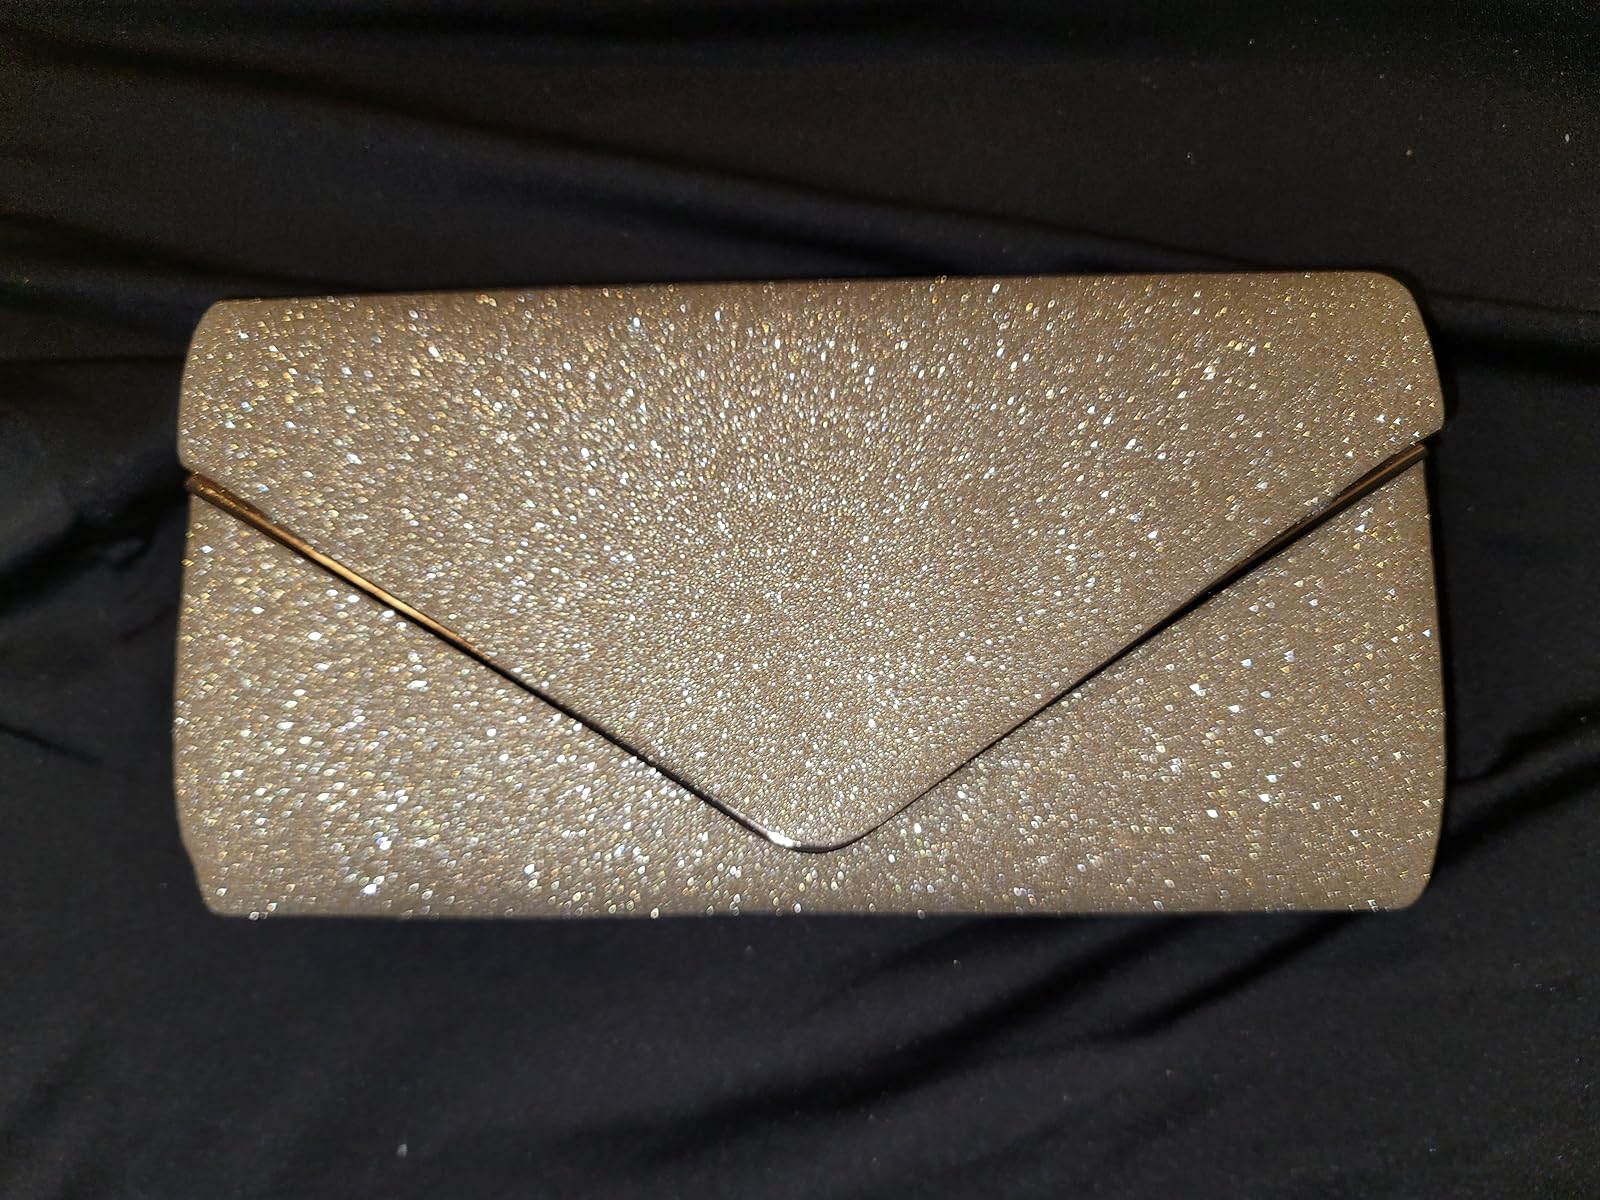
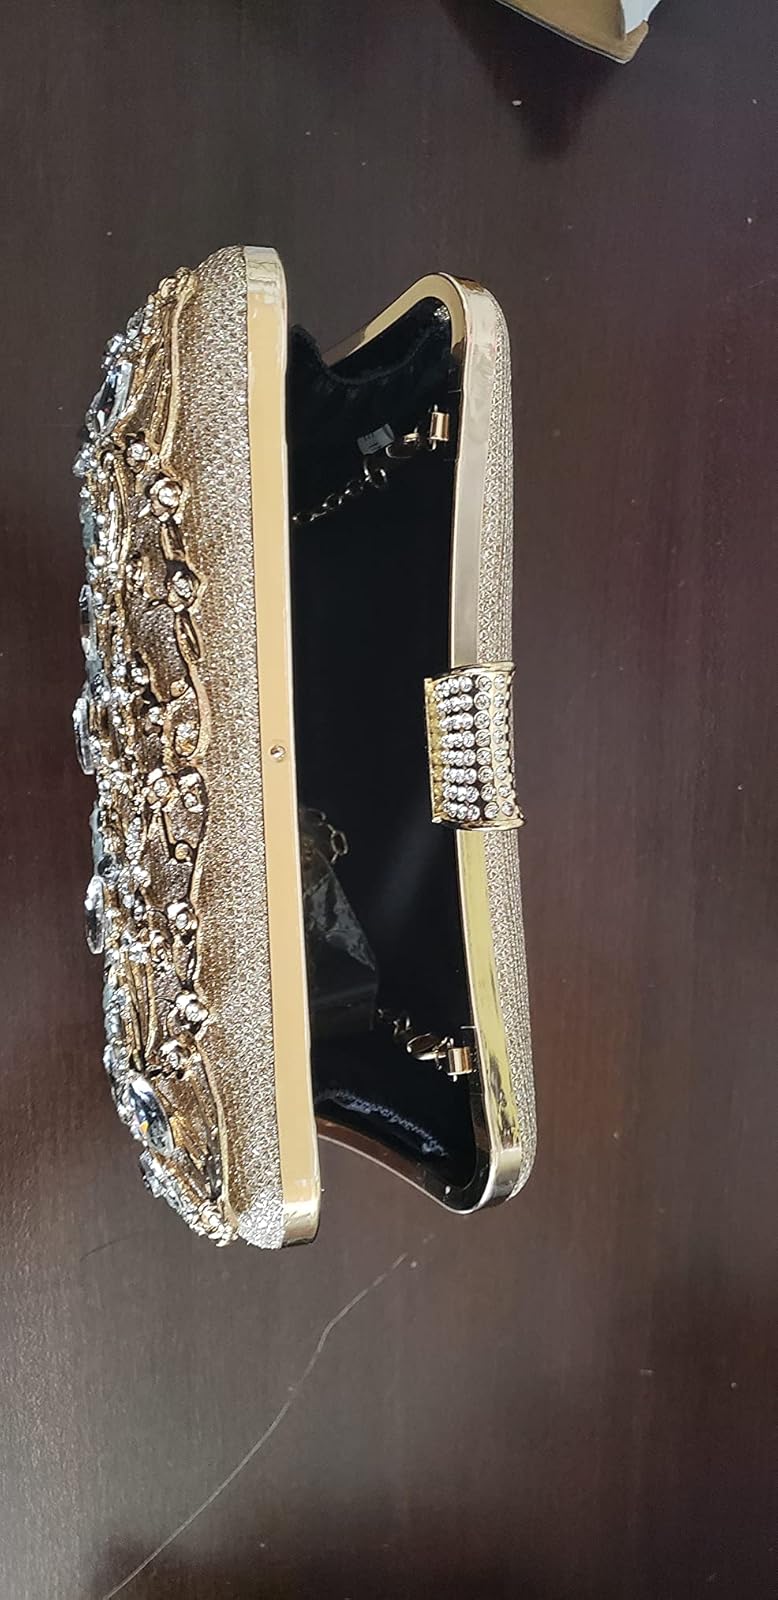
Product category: accessories_handbag
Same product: no